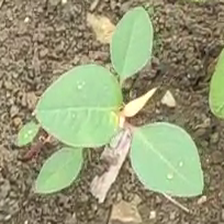
Weed species: Moti_dudhi(Euphorbia_geneculata_L)